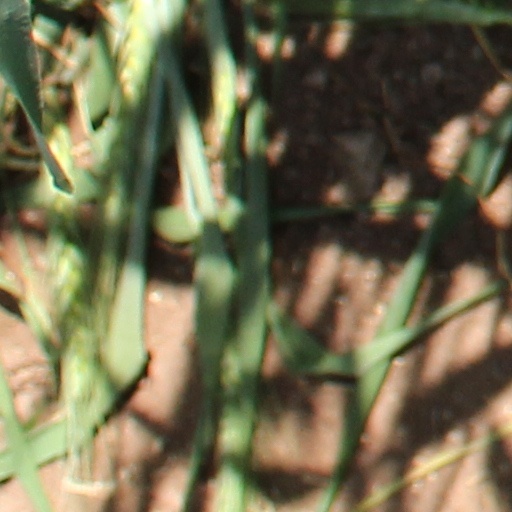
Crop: wheat